Immigration to Mexico

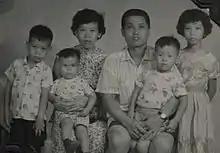
Chinese-Mexican family expelled from Mexico to Macau during WWII. Anti-Chinese sentiment in Mexico started in the 1920s and lasted until the 1960s.

Argentine immigration to Mexico took place in two waves; during the 1970s Military Dictatorship in Argentina a significant number of dissidents, journalists and political exiles immigrated to Mexico, with a second wave migrating during the 2001 economic crisis. Currently, the Argentine community is the 9th largest in Mexico, with about 18,693 documented residents living in Mexico as of 2020.